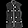
Label: Coat